List of butterflies of Turkey

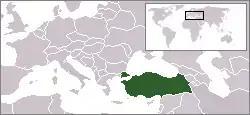
Location of Turkey

This is a list of butterflies of Turkey. At least 400 true species are known from Turkey but there are certainly more. The names in italics following the dash are the common names in Turkish.